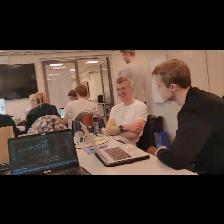
Label: Human